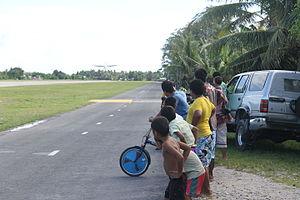
L’aéroport international de Funafuti, en anglais Funafuti International Airport, est un aéroport à Funafuti. C'est le seul aéroport international des Tuvalu.